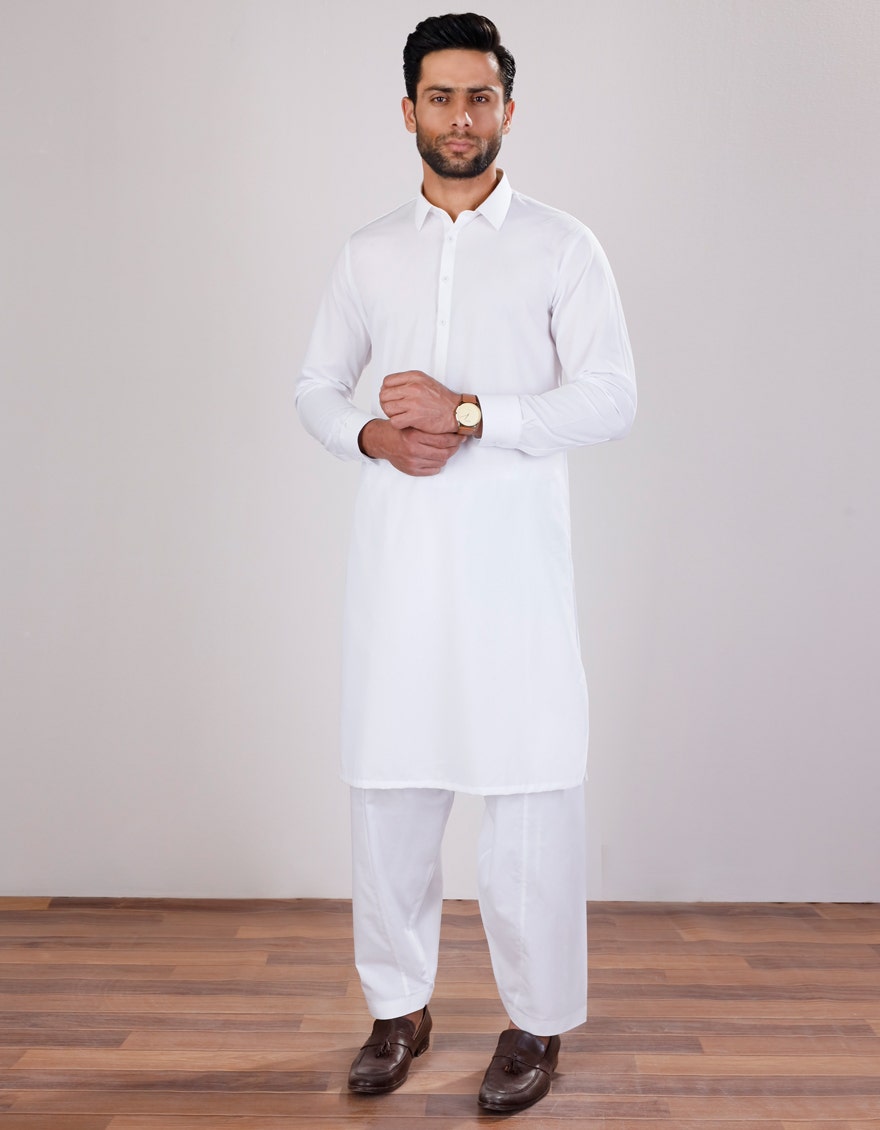
white kurta pajamas